Bight of Biafra

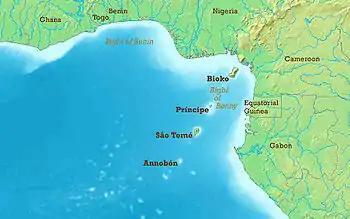
Gulf of Guinea map showing the Bight of Biafra (labelled as Bonny).

The Bight of Biafra, also known as the Bight of Bonny, is a bight off the west-central African coast, in the easternmost part of the Gulf of Guinea. This "bight" has also sometimes been erroneously referred to as the "Bight of Africa" because it is at this point where the direction of the Western coastline of the African continent most prominently changes from a North/ South orientation to an East/ West orientation.